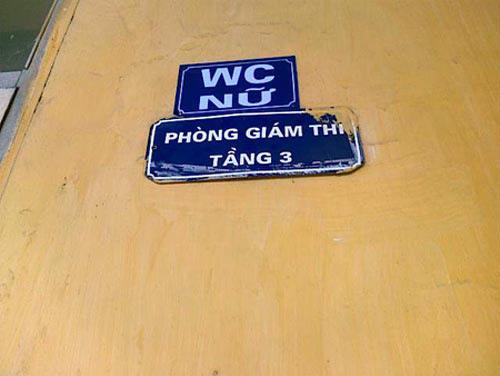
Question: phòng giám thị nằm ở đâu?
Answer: ở tầng 3